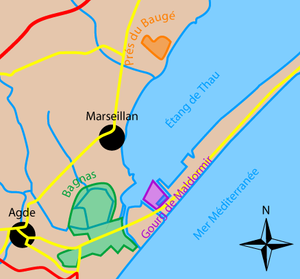
Espaces protégés autour d'Agde et Marseillan.
Les étangs du Bagnas sont deux étangs littoraux de l'Hérault, le Grand et le Petit Bagnas, qui se trouvent à l'ouest de l'étang de Thau, dans la partie est de la commune d'Agde, à la limite de Marseillan, dans le département français de l'Hérault et la région Occitanie.